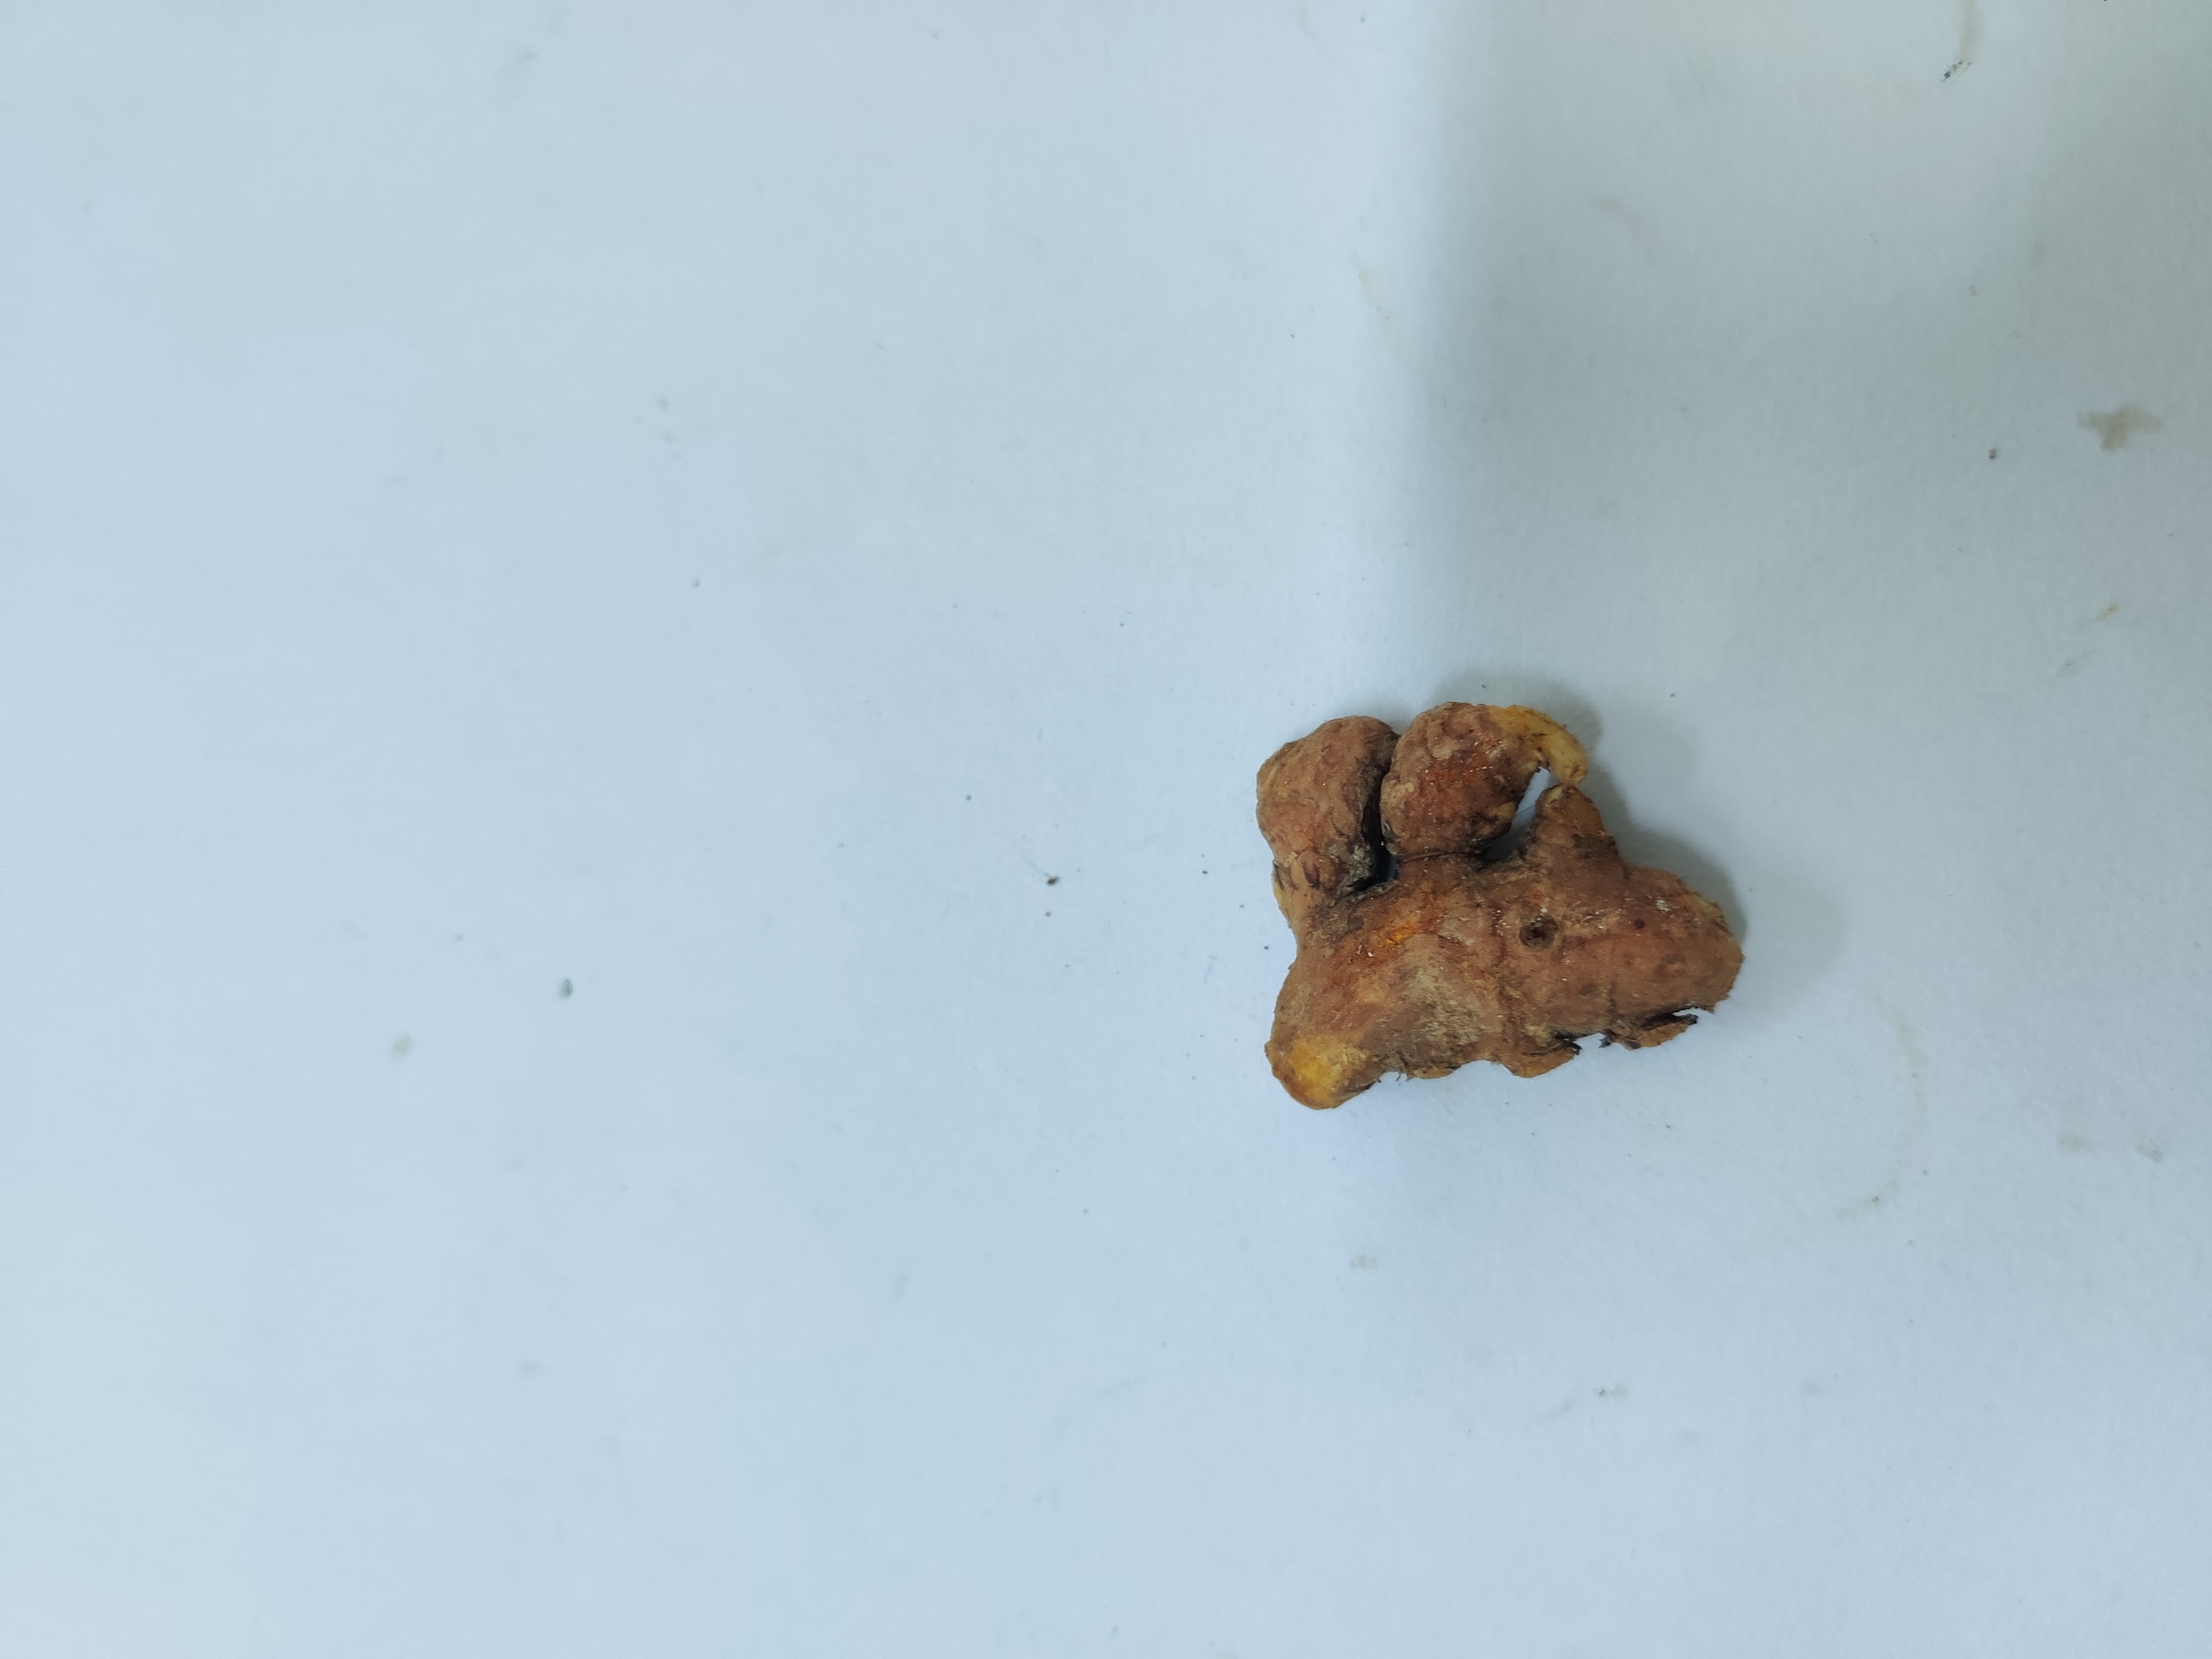
Crop: Turmeric
Condition: Damaged